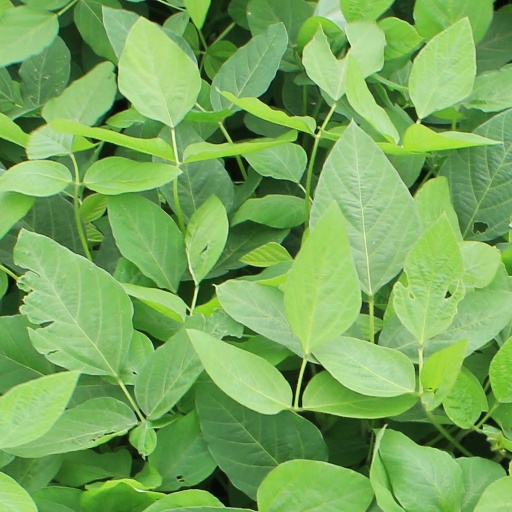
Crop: soybean